Gwaith Powdwr

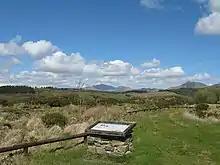
Marker point at Gwaith Powdwr

Gwaith Powdwr, (English: "Powder Works"), situated in Penrhyndeudraeth, Wales, is a decommissioned explosives works now managed as a Nature Reserve by the North Wales Wildlife Trust.